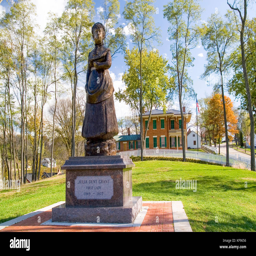
statue of politician in the background is the home of politician